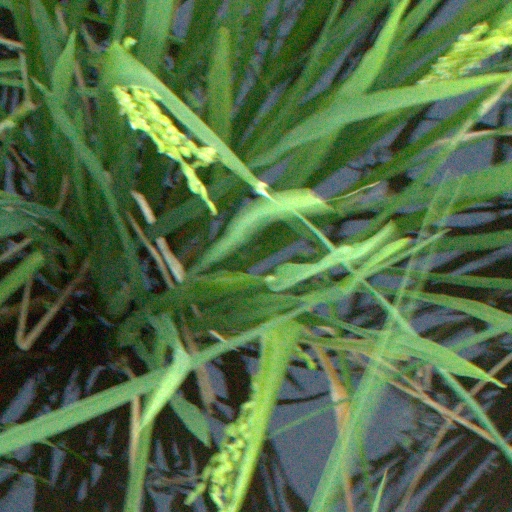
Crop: rice